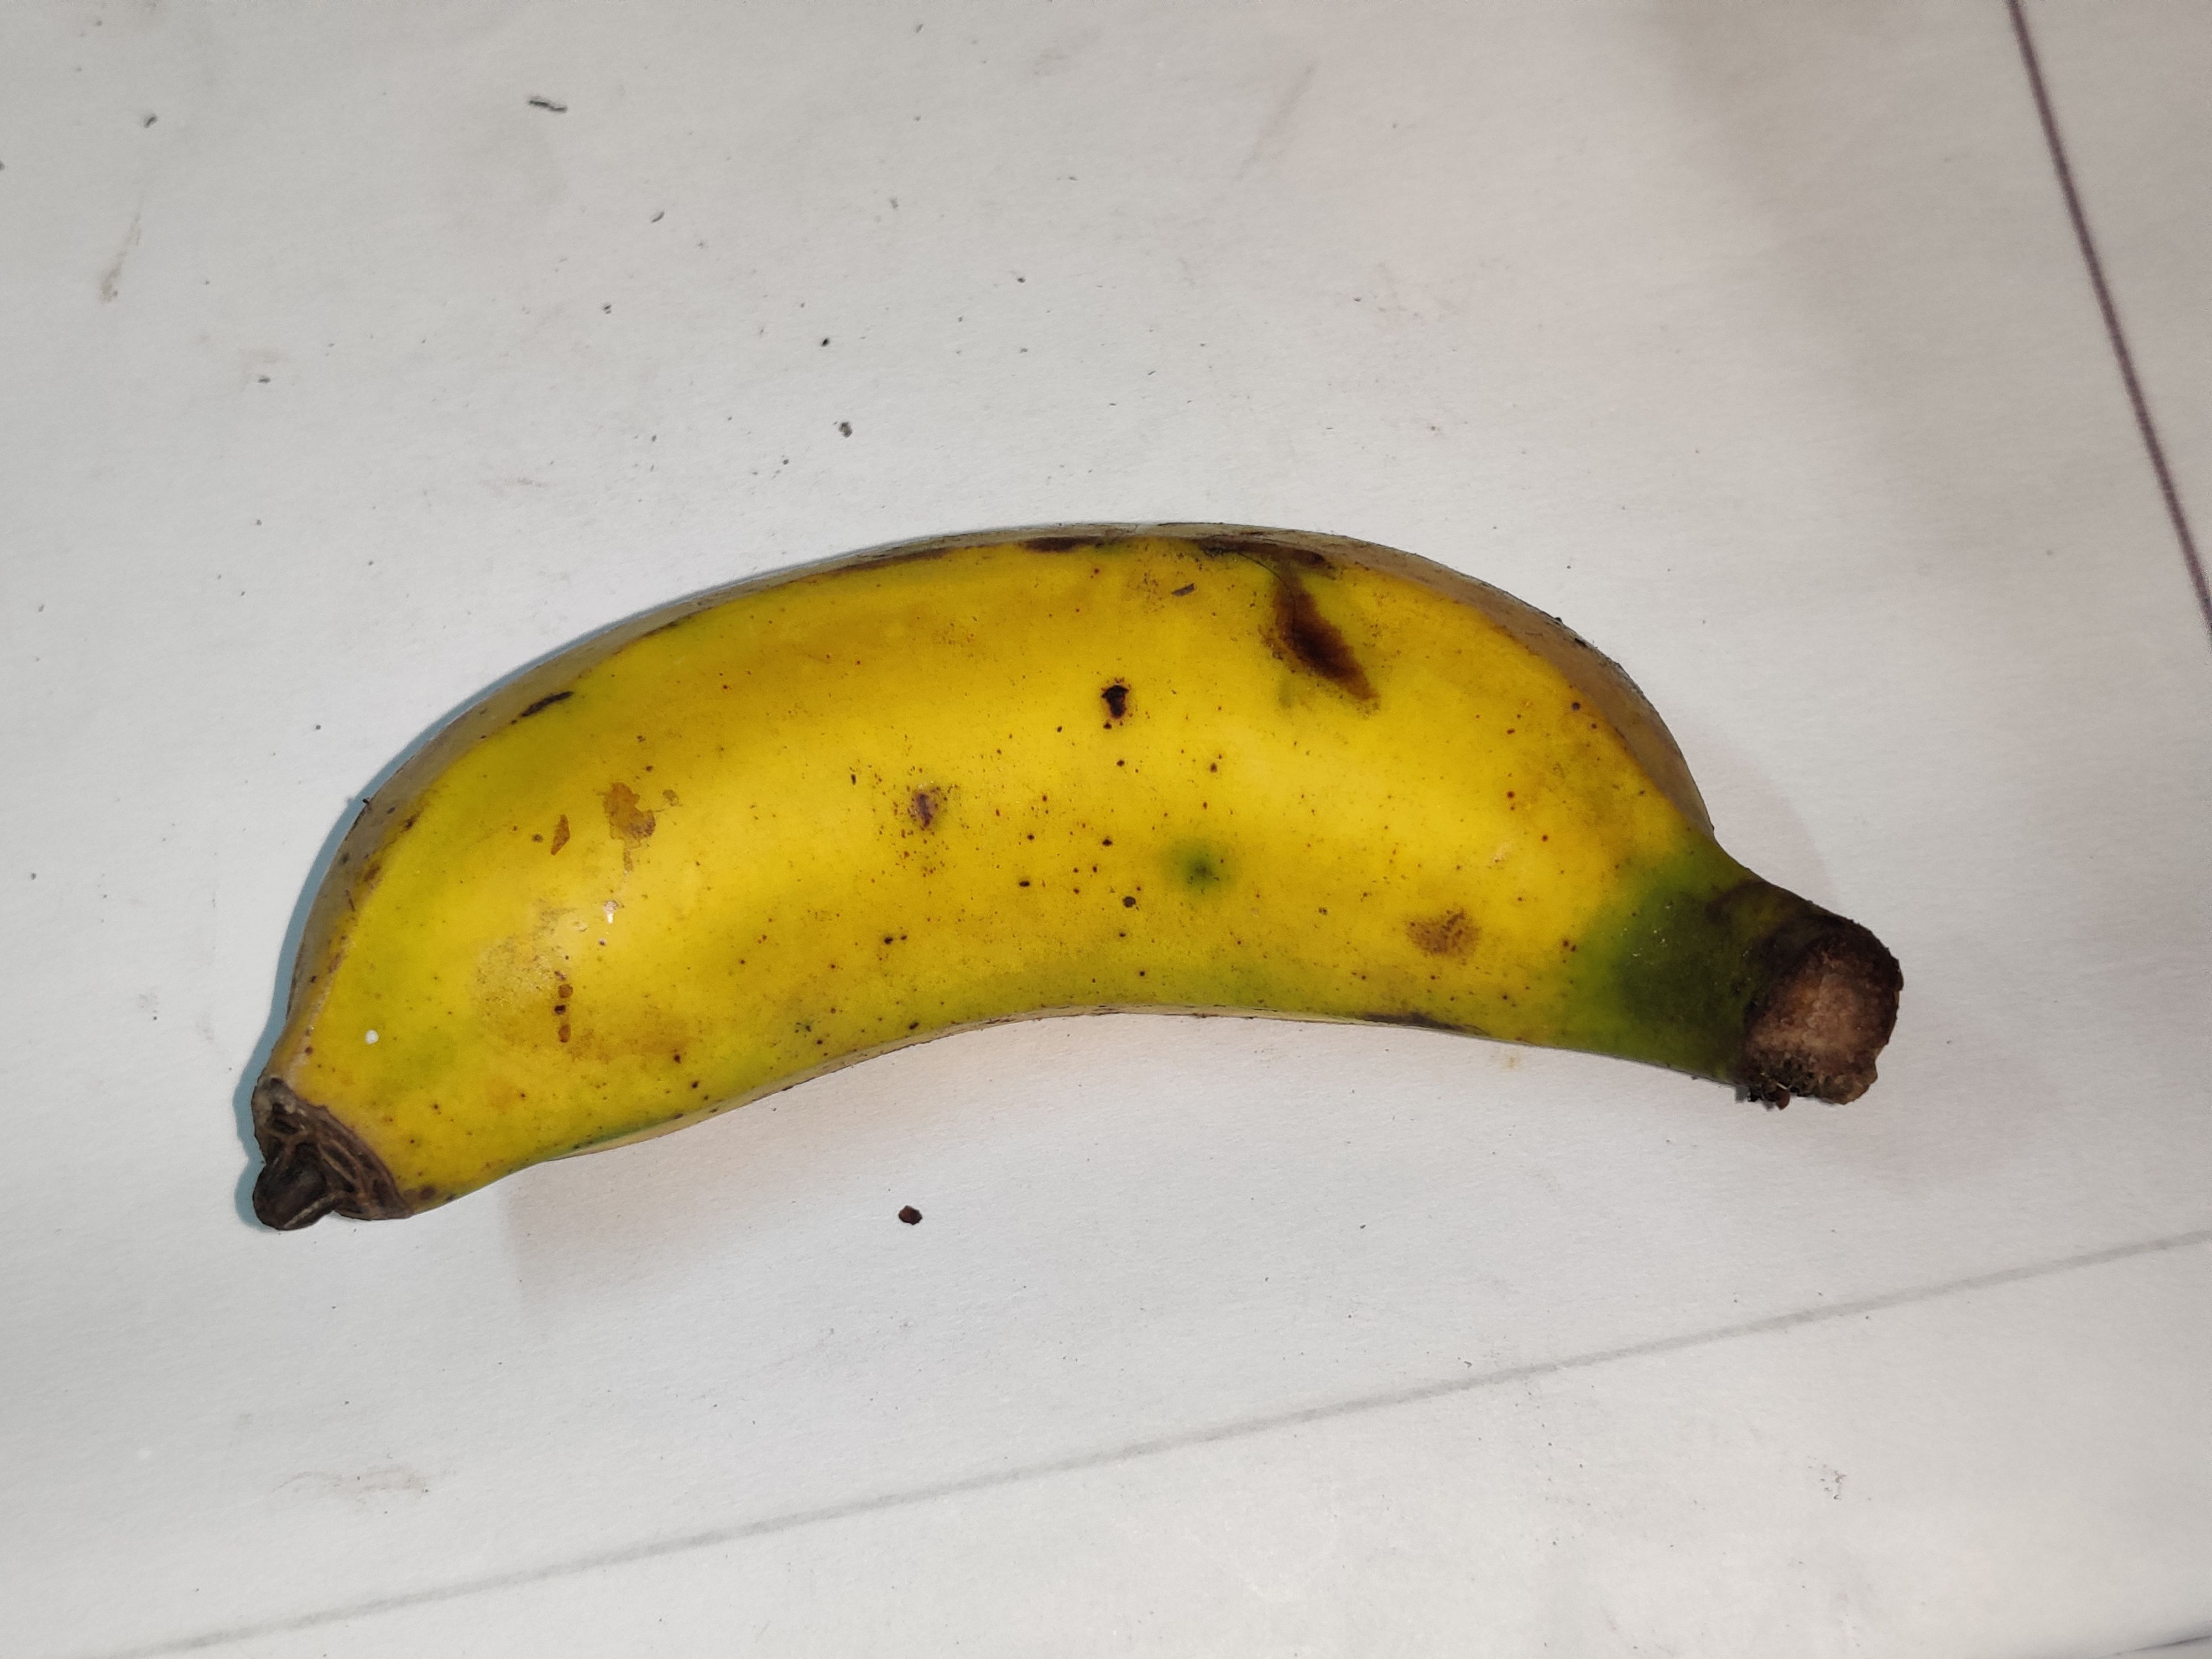
Fruit: banana
Grade: 2nd-grade